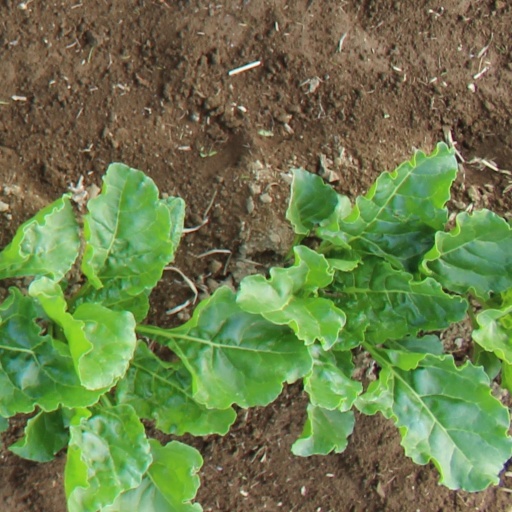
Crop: sugar beet